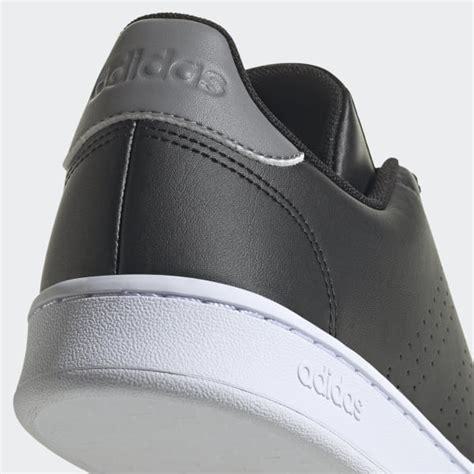
Brand: Adidas
Model: Advantage